Atle-Tiba

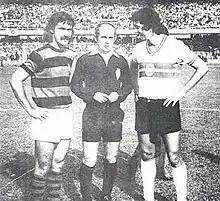
Athletico's Sicupira (left) and Coritiba's ""Capitão Hidalgo"" (right) before an "Atletiba" in 1972.

The Brazilian city of Curitiba, capital of the state Paraná in the south of Brazil, has always been divided in two halves when it comes to football. The traditional families that had lived in Curitiba for generations rooted for América and Internacional, whereas the new immigrants (mainly the Germans) were represented by Coritiba. It stayed like that, until the traditional families were united when América and Internacional merged to become "Atlético Paranaense" in 1924.